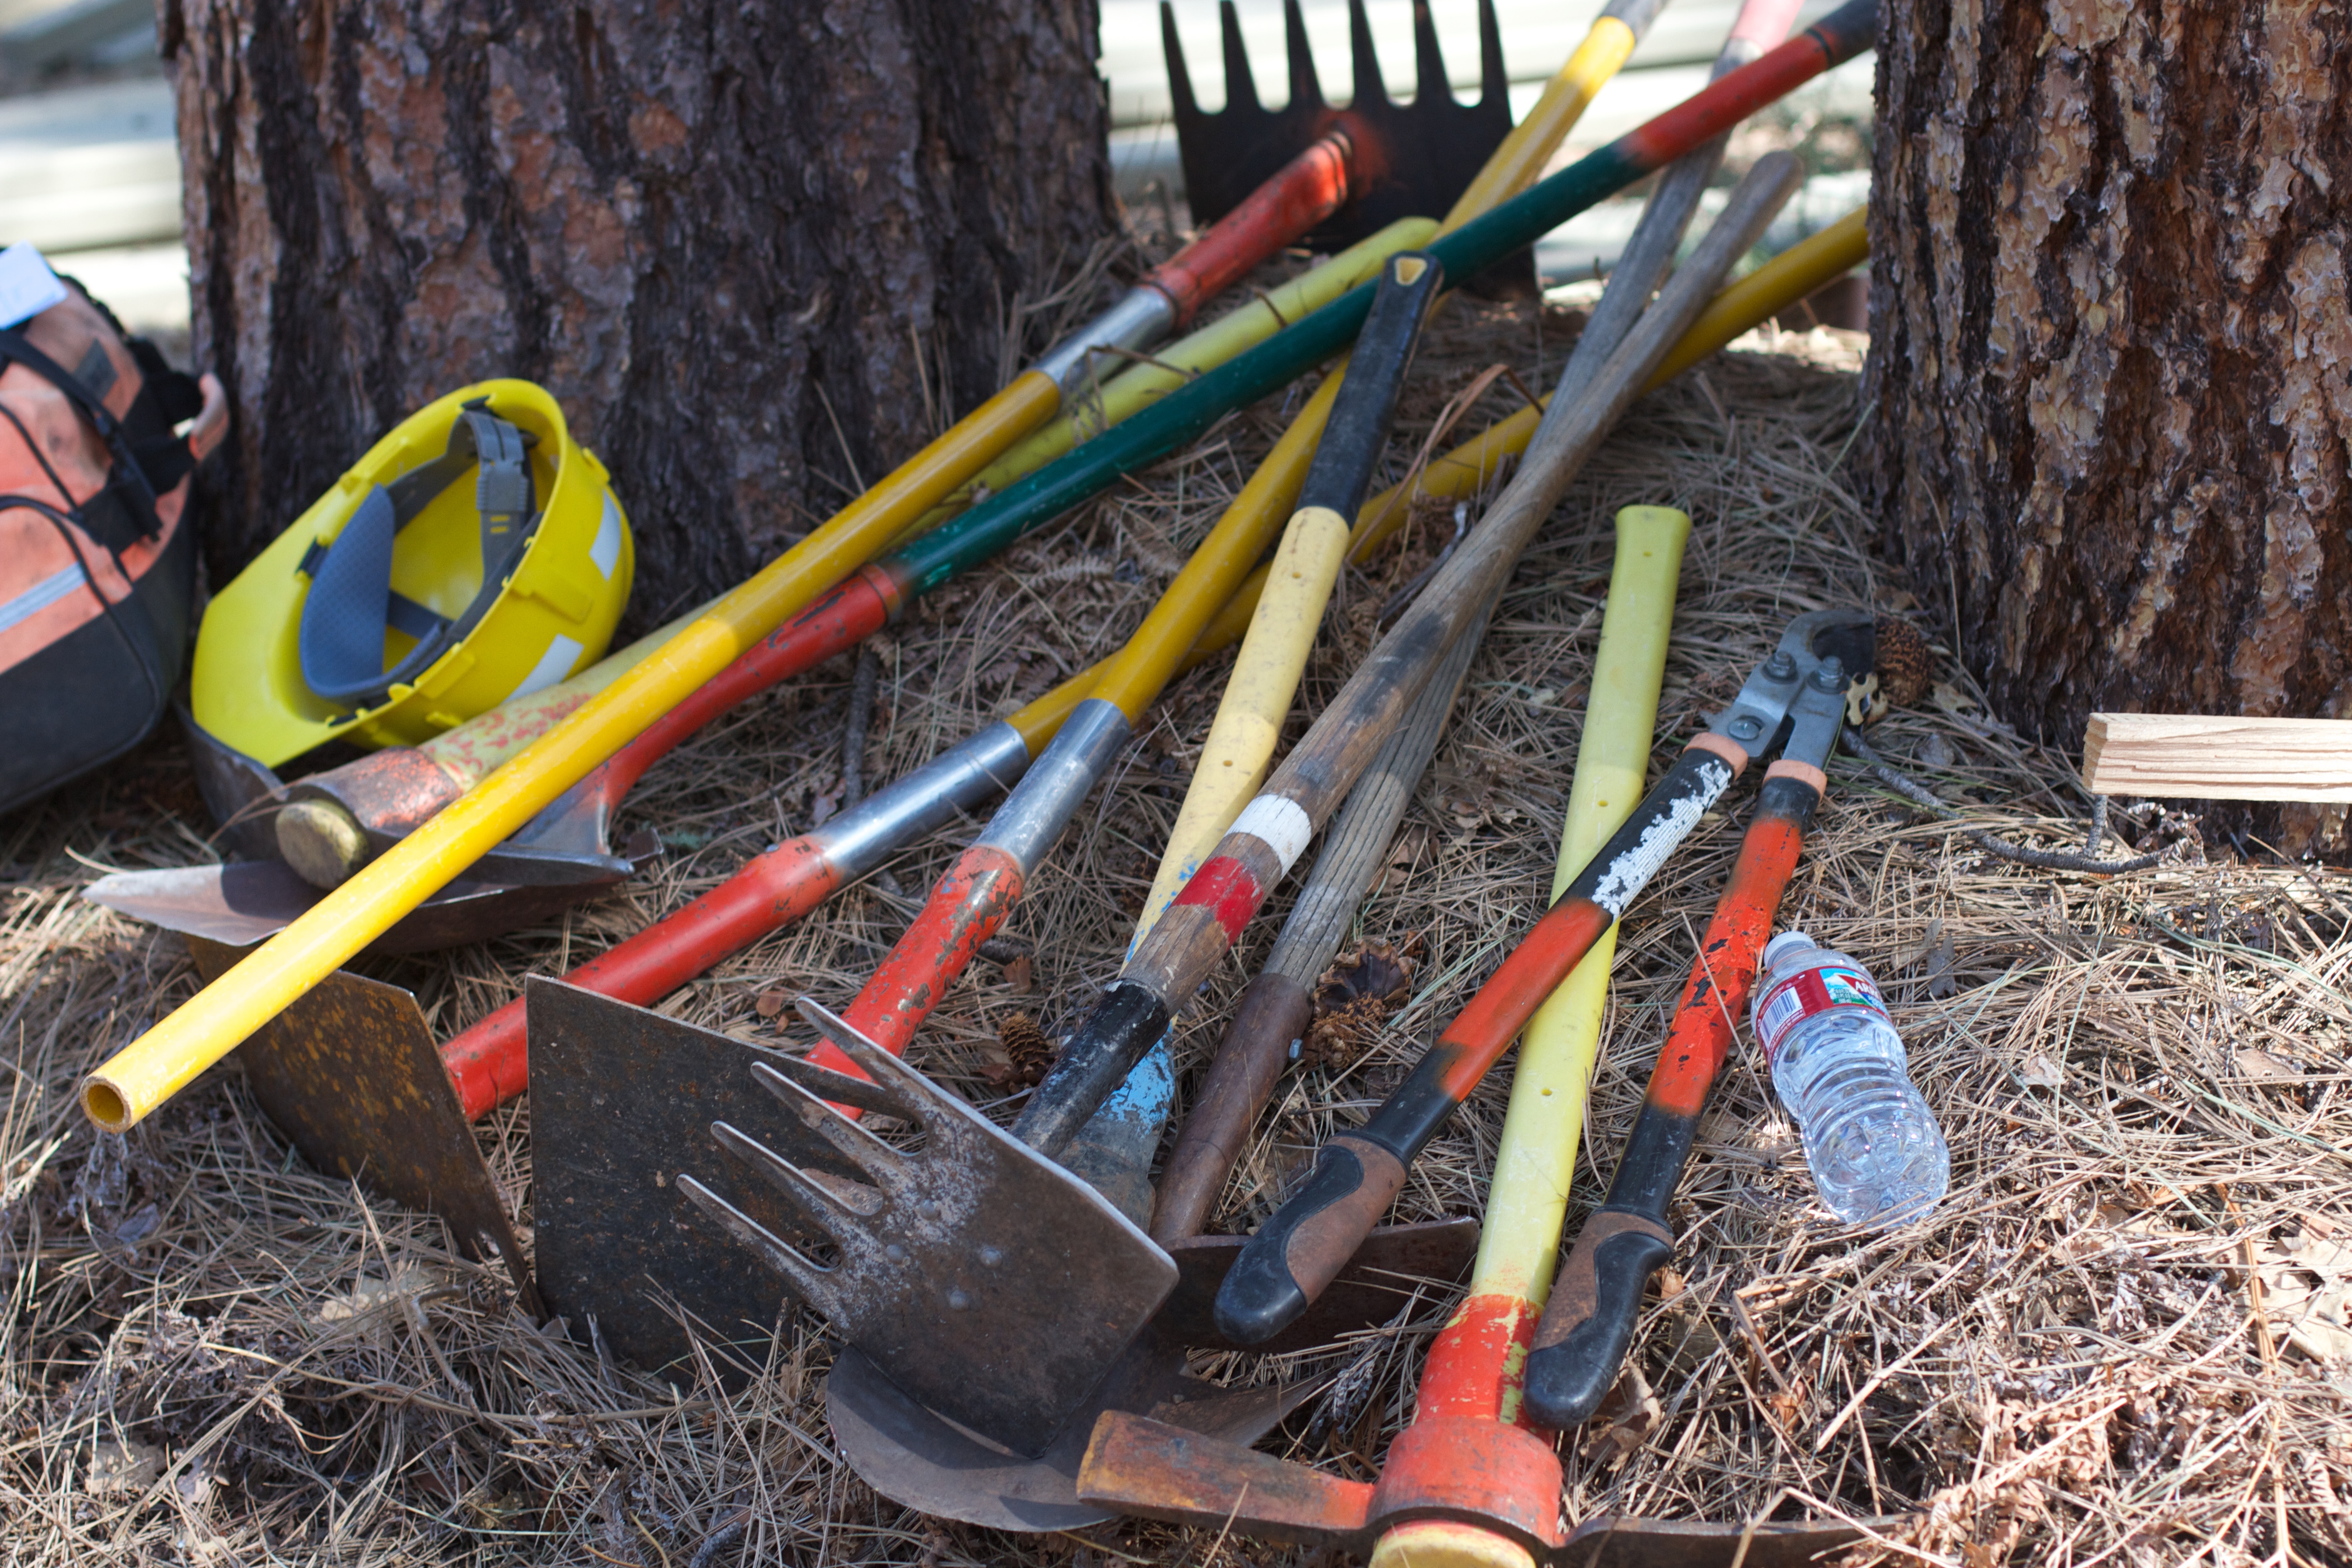
vehicle, pstrails, bow and arrow, electrical wiring